Sizergh

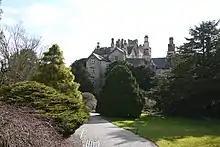
Sizergh Castle and part of the garden

Some of the early furnishings date from the time of Walter Strickland (1516–1569) who married Alice Tempest in 1560. She made inventories of the house after her husband's death. These mention three oak armchairs and three chests still in the house.